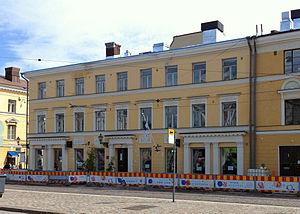
Cette Liste des bâtiments historiques d'Helsinki est non exhaustive et répertorie les plus anciens bâtiments du centre d'Helsinki datant du milieu du XVIIIᵉ siècle.
L'immeuble Sunn est un bâtiment situé dans le quartier de Kruununhaka à Helsinki.
Aleksanterinkatu est une rue principale d'Helsinki en Finlande.